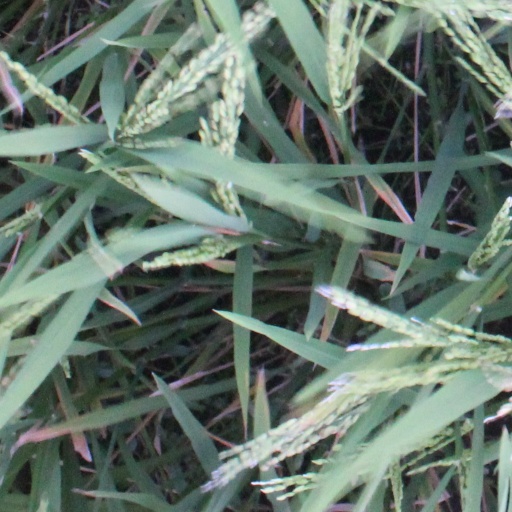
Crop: rice